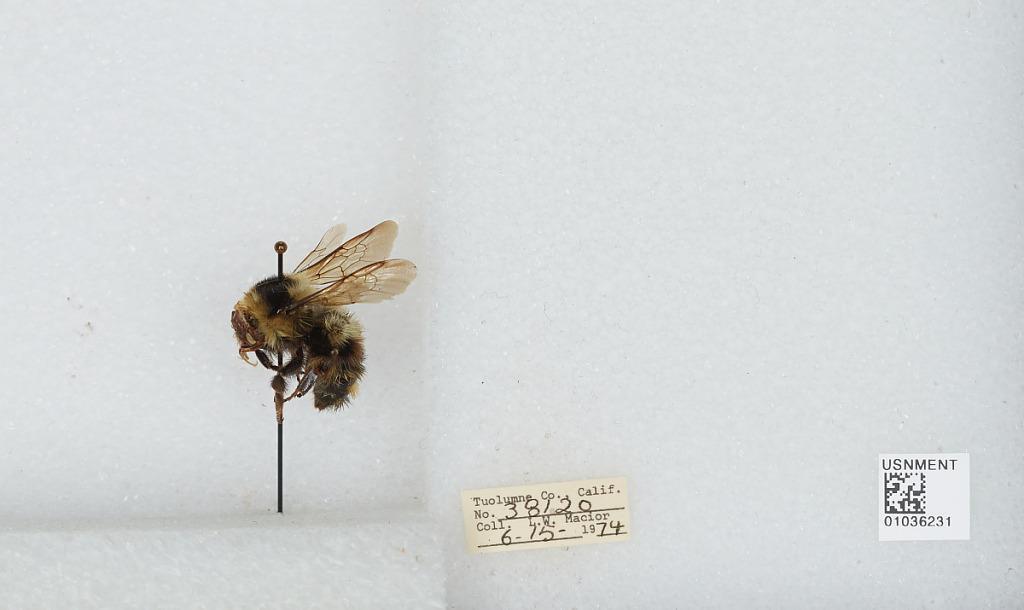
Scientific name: Bombus (Cullumanobombus) rufocinctus Cresson
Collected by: L. Macior
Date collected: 1974-6-15
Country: United States
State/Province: California
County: Tuolumne
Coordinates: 38.02, -119.93